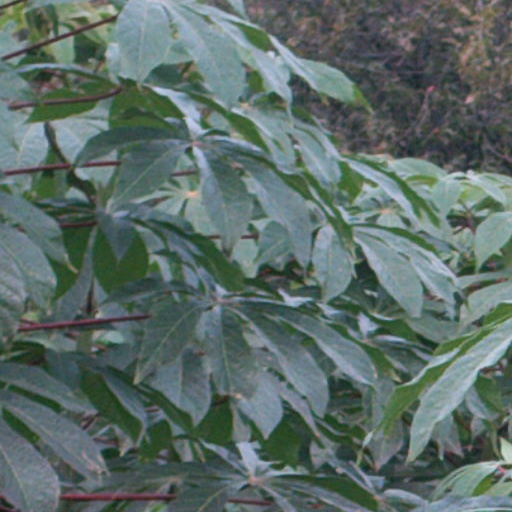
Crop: cassava